Articulated hauler

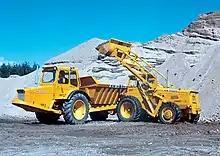
Volvo-BM DR631 with a Volvo-BM LM 640 back-loader

In 1955 the Swedish company tractor trailer manufacturer Lihnells Vagn AB (Livab) started to develop a specialized dump vehicle in cooperation with Bolinder-Munktell (BM), which in 1950 had been bought by Volvo but still operated as an independent daughter company. This was essentially a trailer with a powered axle mated to an agricultural tractor and utilizing its power take-off shaft to drive the trailer's axle. These were not articulated haulers in the modern sense, as the tractor retained its front axle to provide steering.